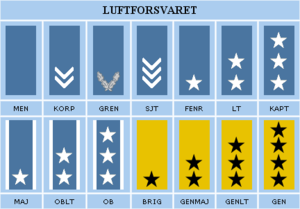
Luftforsvaret / Militære grader
MEN = Menig.